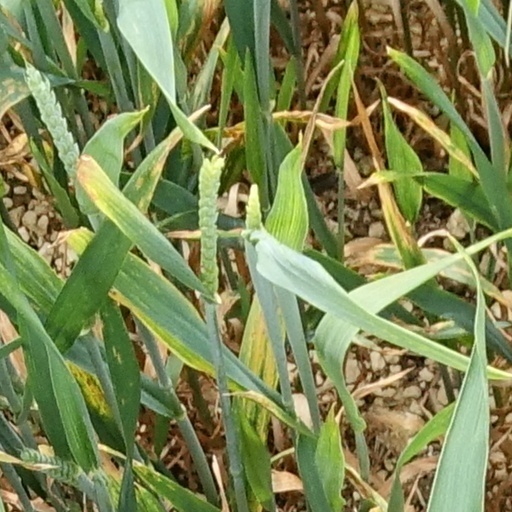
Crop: wheat